Mucho Macho Man

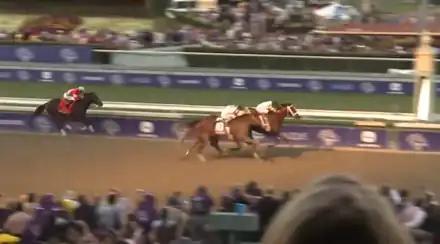
Mucho Macho Man (right, leading) winning the 2013 Breeders' Cup Classic

On November 2, Mucho Macho Man contested his second Breeders' Cup Classic and was the second favorite at 4–1 in a strong field that included Game On Dude (the favorite), Paynter, Palace Malice, Fort Larned, Will Take Charge and Flat Out, as well as the European challenger Declaration of War. The horse broke quickly from the gate and took the lead, but Stevens decided to settle him just behind the leaders before going to the outside and moving to the front on the final turn. In the closing stages, he held off two strong late challenges to win by a slim nose over second-place finisher Will Take Charge and by a head over third-place finisher, the European contender Declaration of War. After Mucho Macho Man's victory, the 50-year-old Stevens, winning the Classic for the first time after 14 previous attempts, said, "this was a tremendous experience to win this race... It's the icing on the cake of my career." Ritvo was credited with a "super" job of training the horse. In a moment of synchronicity, actress Elizabeth Banks, who co-starred with Stevens in "Seabiscuit", playing Marcella Howard, presented the Breeders' Cup Classic trophy.